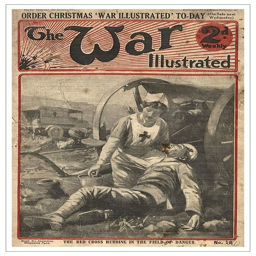
cover showing person tending person